Question: What color is the bottom half of the cat's face?
Tambaya: Menene launin rabin ƙasan fuskar kuliyan?
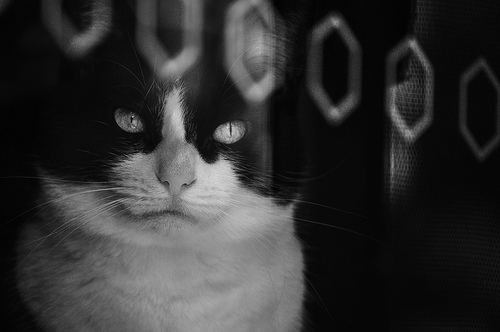
Answer: White.
Amsa: Fari.